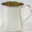
Label: cup